Question: Please indicate a possible affordance area of the banana that can be used for eating
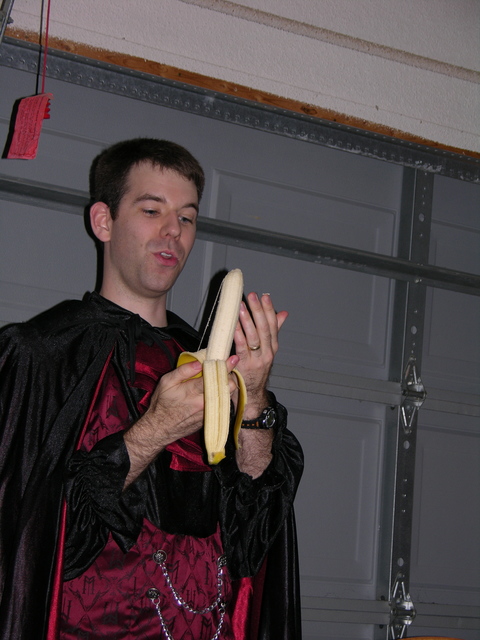
Answer: [174.436, 268.271, 245.414, 458.346]